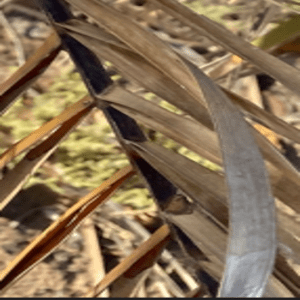
Label: Potassium Deficiency